Musée de Cluny

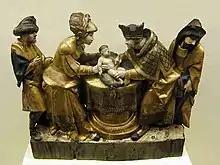
The circumcision of Christ, made during the first quarter of the 16th century in Antwerp.

In the 15th century, the opulence of urban elites encouraged artistic production as the demand for art increased. People began ordering artistic objects for everyday life, such as furniture, tapestries, ceramics, game pieces, etc. It is at this time that Paris became a capital of luxury. Here various artistic movements converged to create an 'international' gothic style. Artists began to sign their work, no longer desiring to remain anonymous.